Antonio Carlos Barbosa

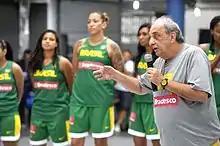
Antonio Carlos Barbosa

Antonio Carlos Barbosa is a Brazilian basketball coach. He coached the Brazilian national team at the 2016 Summer Olympics, where the team finished eleventh.